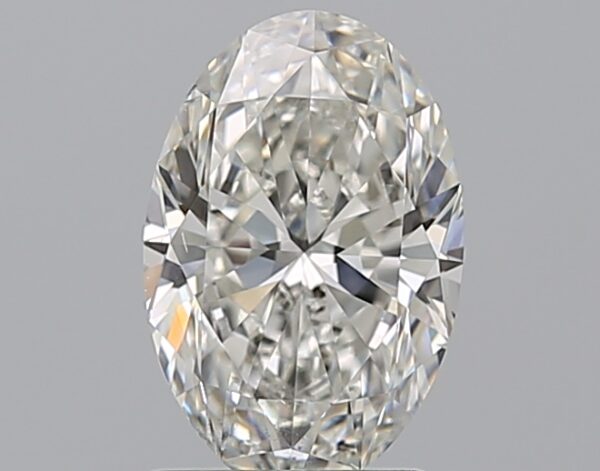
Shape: oval
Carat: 1.51
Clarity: VS2
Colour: G
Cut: EX
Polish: EX
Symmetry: EX
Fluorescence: N
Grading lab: GIA
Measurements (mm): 9.44 x 6.25 x 3.91